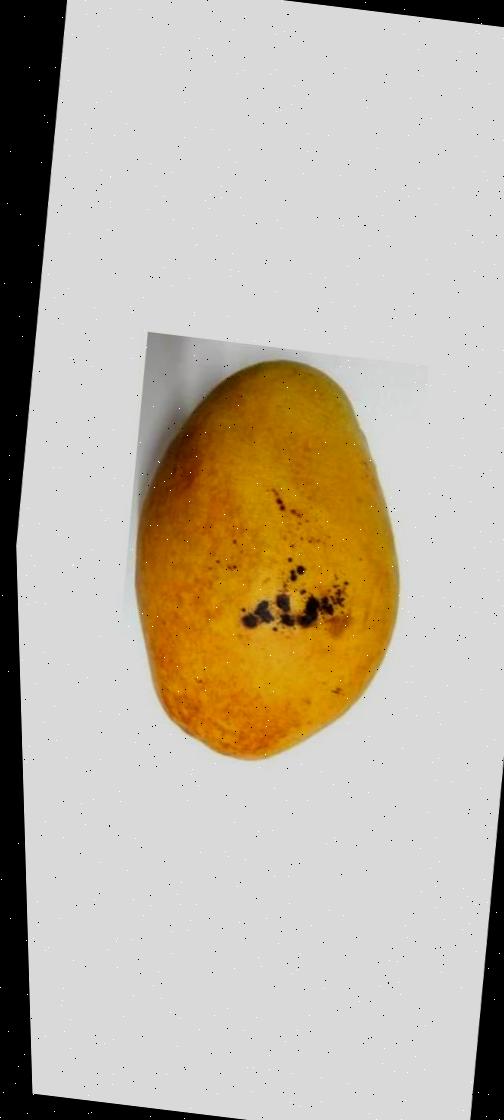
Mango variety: Bari-11